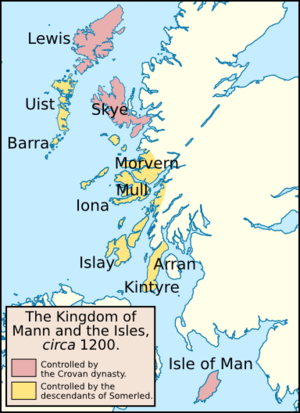
L'article suivant propose une liste des souverains du royaume de Man et des Îles.